The Tuxedo

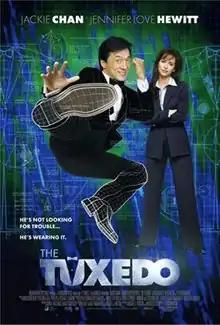
Theatrical release poster

The Tuxedo is a 2002 American science fiction action comedy film directed by Kevin Donovan and starring Jackie Chan and Jennifer Love Hewitt. It is a spy parody that involves a special tuxedo that grants its wearer superhuman abilities. It also involves a corporate terrorist, threatening to poison the United States' fresh water supply with bacteria that spills electrolytes into the blood and totally dehydrates the host.